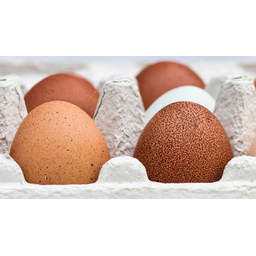
Label: eggshells